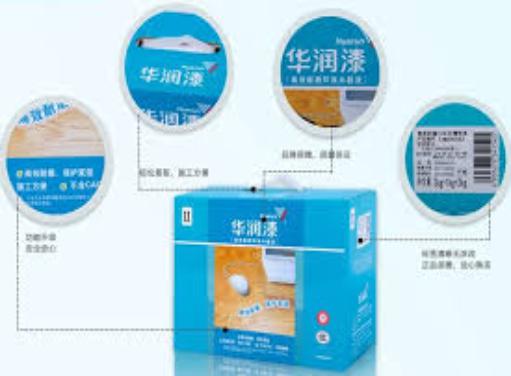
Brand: huarun
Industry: Others